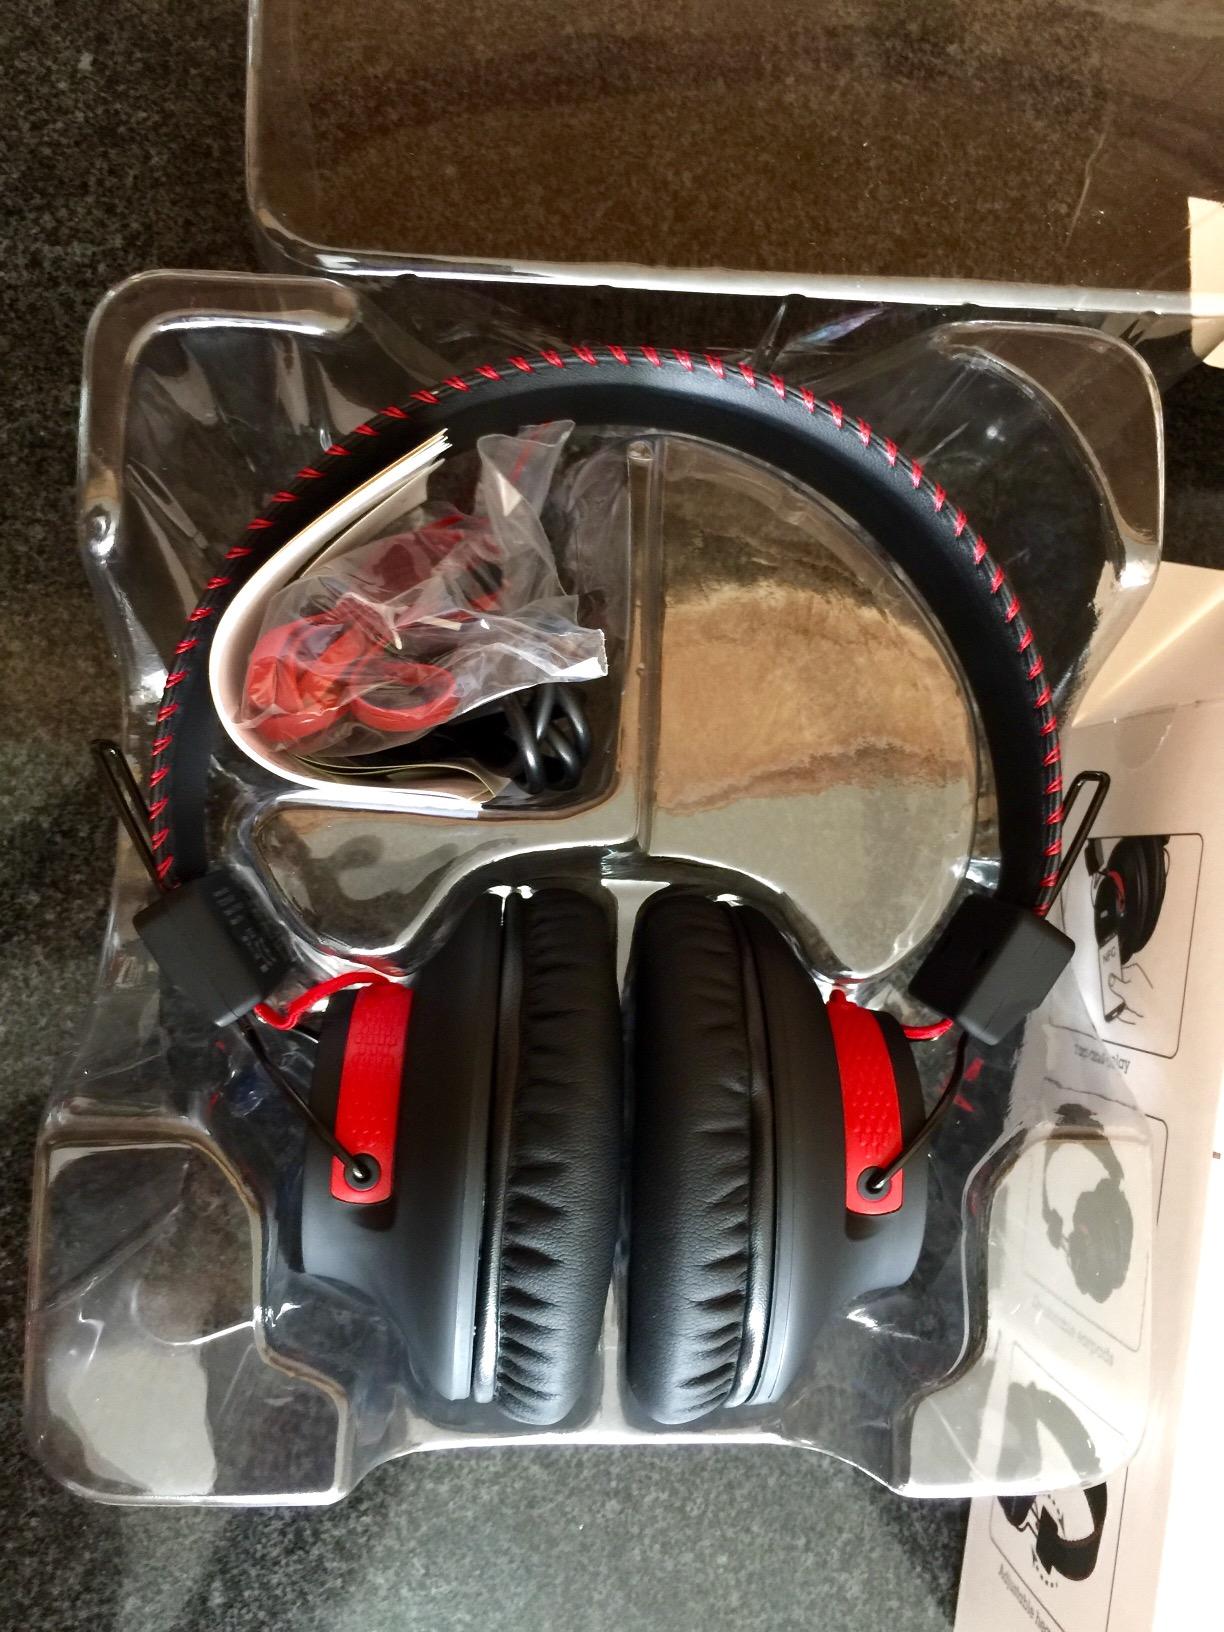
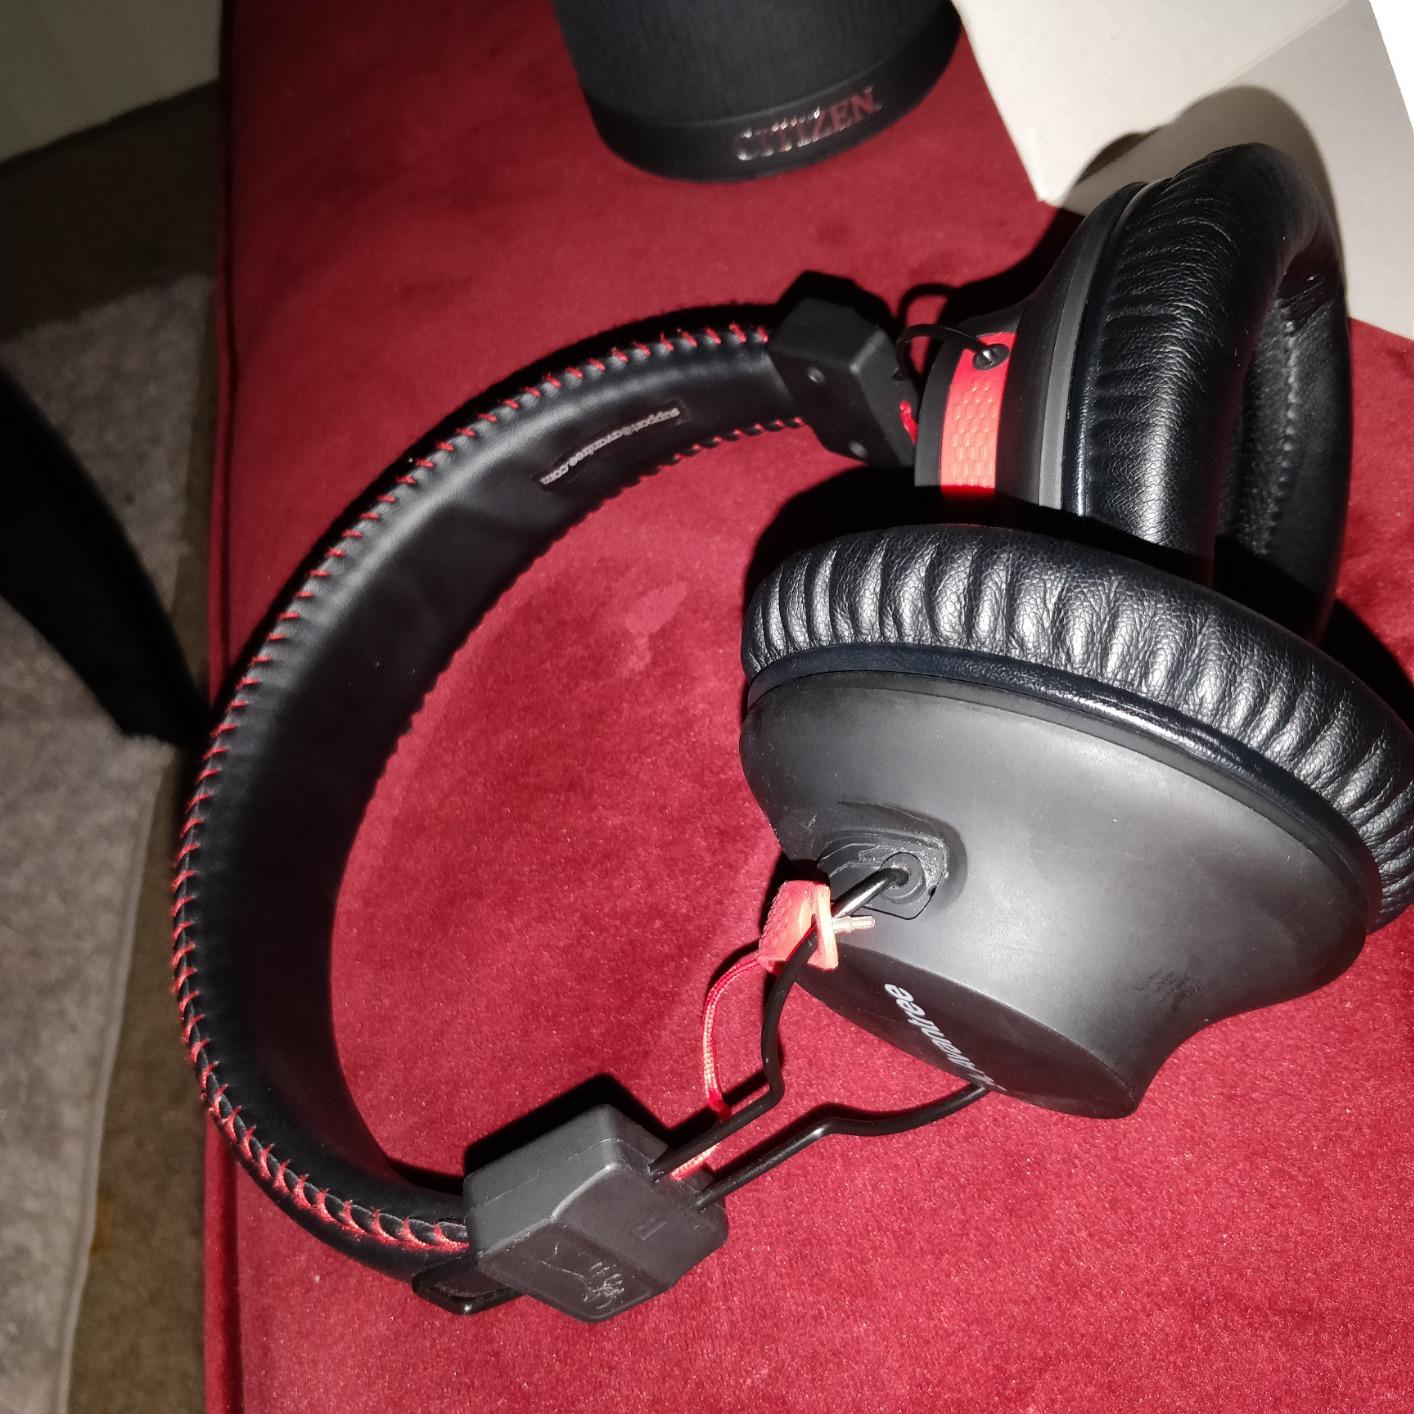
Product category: headphones
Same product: yes